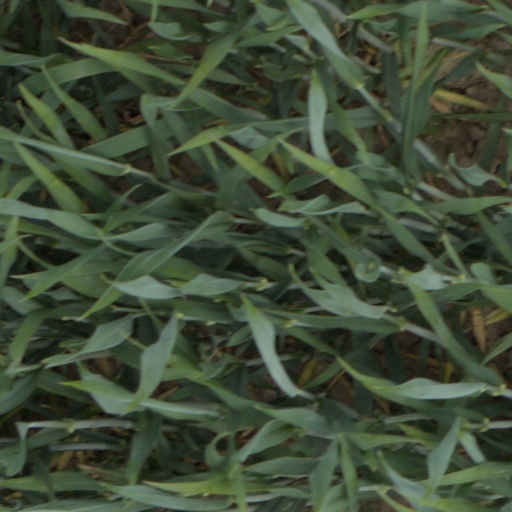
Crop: wheat